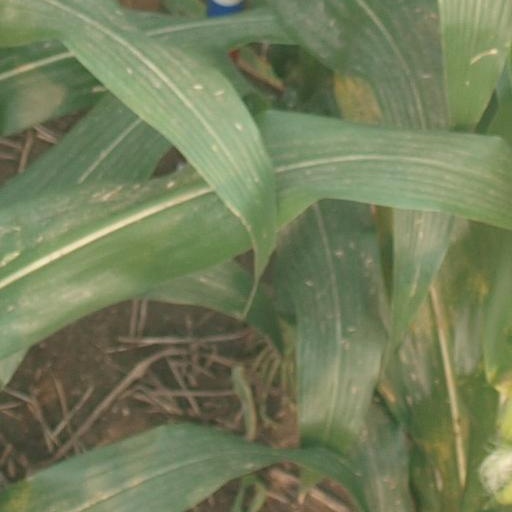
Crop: maize; corn